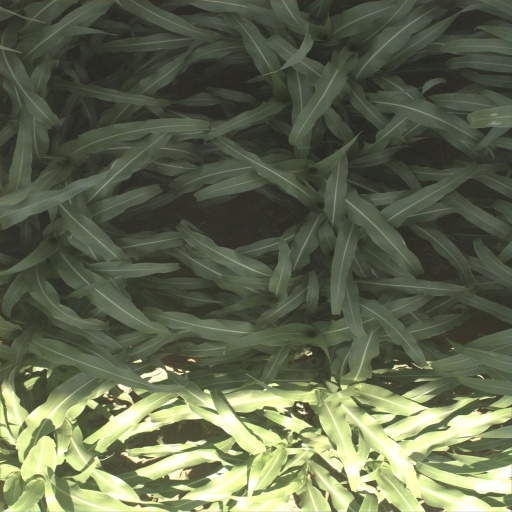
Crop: sorghum